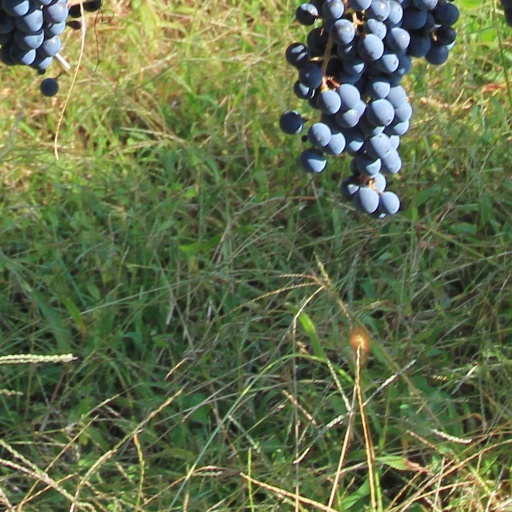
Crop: grape